Adynomosaurus

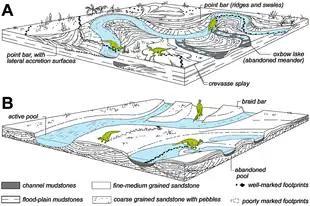
Diagram of hadrosaur track depositional conditions, demonstrating the mudstone floodplains of meandering rivers (above) and braided rivers (below) hadrosaurs like "Adynomosaurus" lived in

"Adynomosaurus" is known from the Conques Formation of the Tremp Group, which in the Cretaceous was part of the Ibero-Armorican island, the largest of several Europe was at the time divided into at the time. The distinct Basturs Poble lambeosaur as well as the Serrat del Rostiar tsintaosaurin hadrosaur are known from equivalent geological units. It is well documented that a major change in the faunal composition of Late Cretaceous Europe occurred around the start of the Maastrichtian age, known as the "Maastrichtian Dinosaur Turnover". This saw the previously established dinosaurian herbivore fauna, composed of titanosaurs, rhabdodontids, and nodosaurids, go extinct in South-Western Europe and be replaced with different types of titanosaur as well lambeosaurine hadrosaurs, the latter of which go on to become overwhelmingly dominant across the region. Whether this was due directly to competition with lambeosaurs (which only arrive in Europe around the time of the turnover) or due to environmental changes that merely left a void for hadrosaurs is unknown. Despite the completeness of the change, there was a brief period of time wherein the pre- and post-turnover faunas coexist. The Conques Formation ecosystem is one such example, being one of only two known occurrences of a rhabdodont, specifically "Pareisactus", coexisting with hadrosaurs. Contrastingly, the enormous "Abditosaurus", also from the formation, is considered characteristic of post-turnover titanosaur faunas. Fossils from temporally equivalent rocks of the Ibero-Armorican island include those tentatively referred to the theropods "Arcovenator", "Richardoestesia", "Pyroraptor", intermediate remains referred to nodosaurid dinosaurs, indeterminate material from iguanid, anguid, Gekkota, and scincomorph lizards, indeterminate material from albanerpetontid amphibians, alytid and palaeobatrachid frogs, the bothremydid turtle "Polysternon", and material tentatively referred to the crocodylomorph genera "Allodaposuchus", "Acynodon", "Doratodon", and "Sabresuchus".